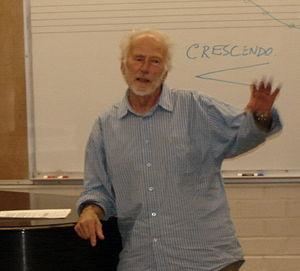
Raymond Murray Schafer est un compositeur, écologiste, théoricien et pédagogue canadien, né à Sarnia en Ontario en 1933.